Colin McDonald (ice hockey)

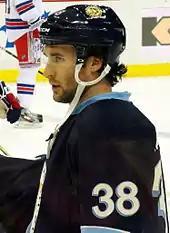
McDonald with the Pittsburgh Penguins in January 2012

On July 1, 2011, McDonald was signed by the Pittsburgh Penguins to a one-year, $525,000 contract. In the 2011–12 season, he was primarily assigned to the Penguins' AHL affiliate, the Wilkes-Barre/Scranton Penguins, but was recalled to play in five games with the Penguins.